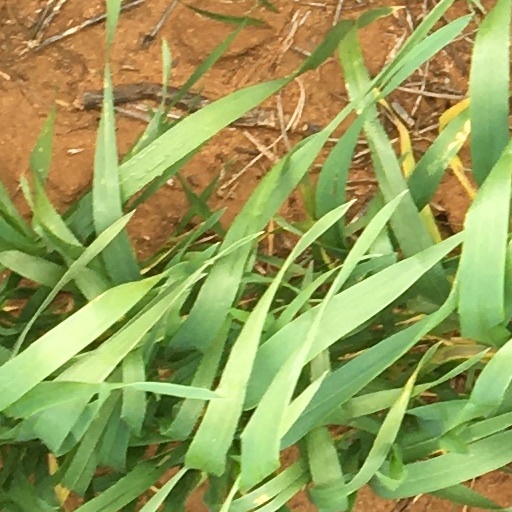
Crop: wheat